Beecroft's flying squirrel

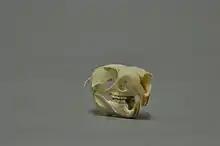
Skull of a Beecroft's flying squirrel

Beecroft's flying squirrel is a medium-sized squirrel with a body length of about 28 cm (11 in) and a tail measuring 21 cm (8 in). It has soft, thick fur; the upper parts are brindled slate-grey, while the underparts are paler grey with an orangeish sheen or whitish. Notably, there is a pale spot on the crown and another on the nape of the neck. A gliding membrane extends from the fore limbs to the hind limbs and onwards to the tail. This is furred on its upper side but nearly naked below. The tail is black and has sixteen to eighteen scales on the underside near its base.